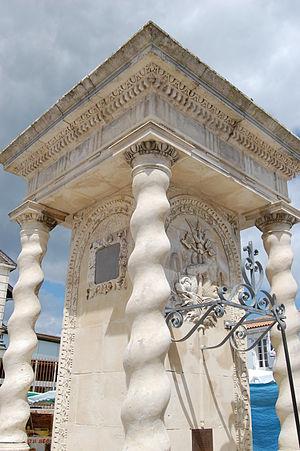
Cet article recense une partie des monuments historiques de la Charente-Maritime, en France.
Cet article dresse la liste des fontaines protégées au titre des monuments historiques dans la région dd la Nouvelle-Aquitaine.
Le Château-d'Oléron est une commune du Sud-Ouest de la France, située dans le département de la Charente-Maritime. Ses habitants sont appelés les Casteloléronais et les Casteloléronaises, ou les Chapelains et les Chapelaines.